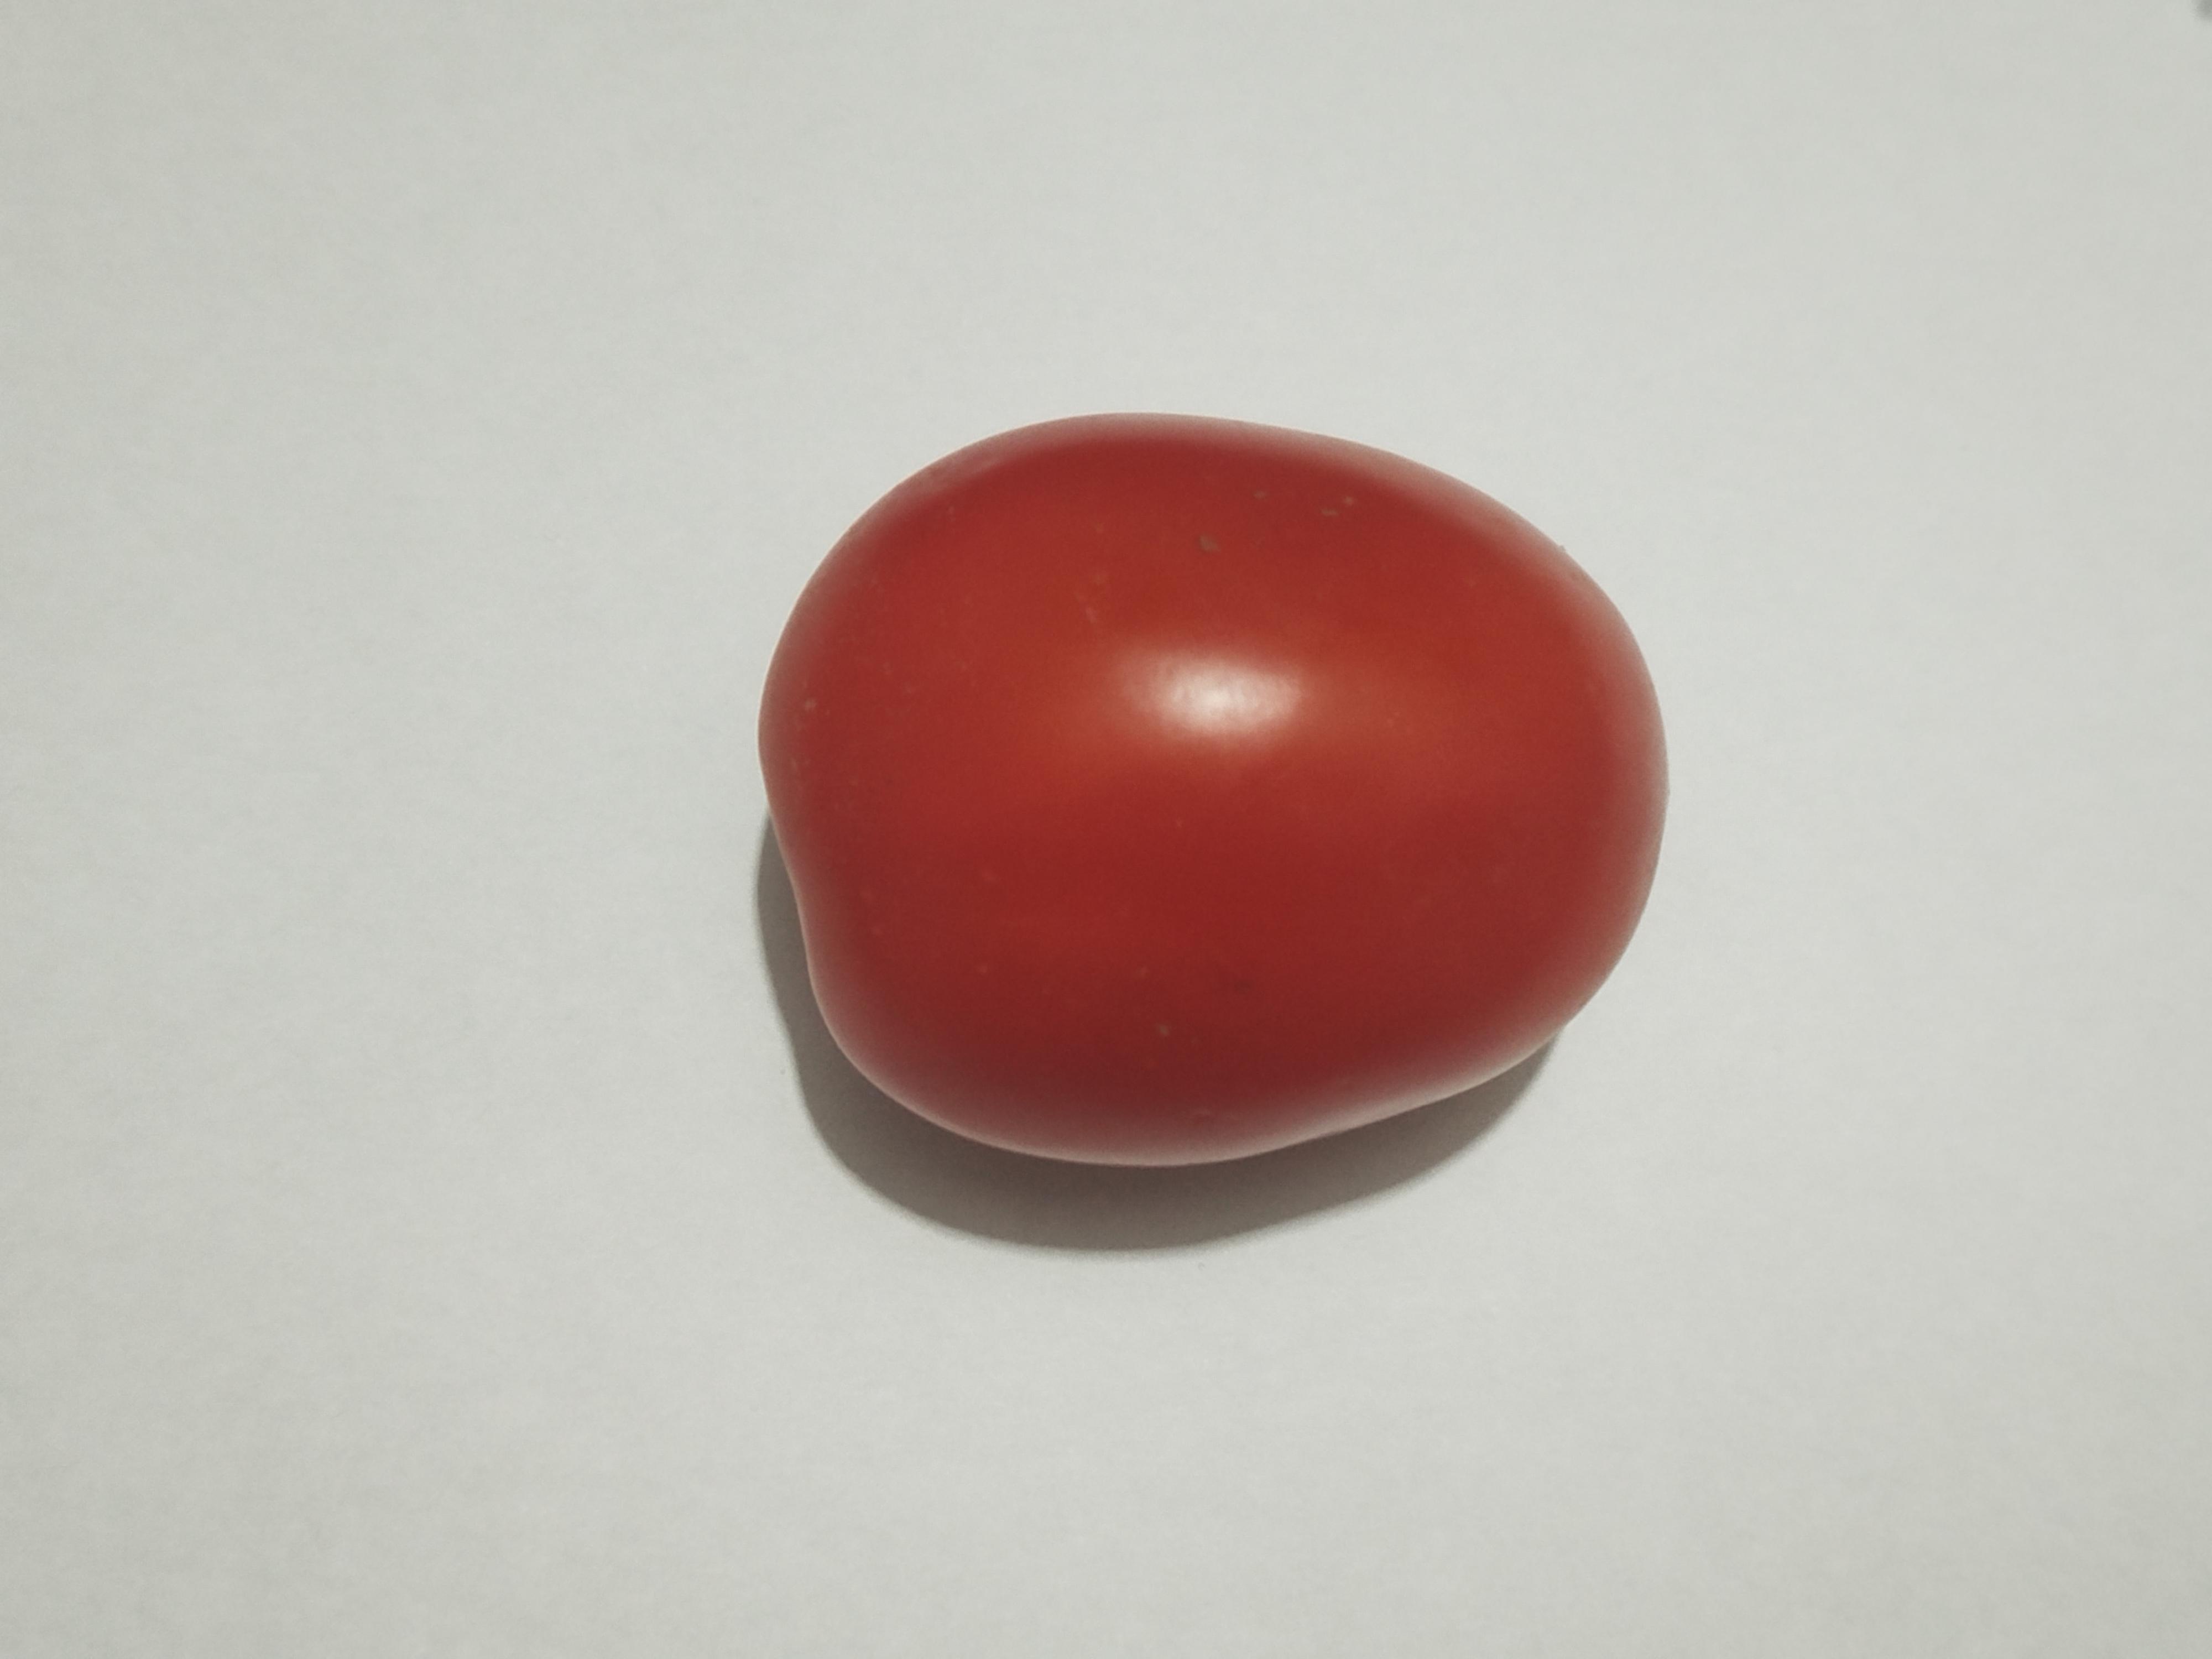
Label: Tomato